Conservative Judaism

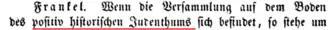
Frankel's speech in the protocol of the Frankfurt conference, mentioning "Positive-Historical Judaism" (second row, 2–4 words from left)

The rise of modern, centralized European states by the early 19th century heralded the end of Jewish judicial autonomy and social seclusion. Their communal corporate rights were abolished, and the process of emancipation and acculturation that followed quickly transformed the values and norms of the public. Estrangement and apathy toward Judaism were rampant. The communal, educational and civil reform process could not be restricted from affecting the core tenets of the faith. The new academic, critical study of Judaism ("Wissenschaft des Judentums") soon became a source of controversy. Rabbis and scholars argued to what degree, if at all, its findings could be used to determine present conduct. The modernized Orthodox in Germany, like rabbis Isaac Bernays and Azriel Hildesheimer, were content to cautiously study it while stringently adhering to the sanctity of holy texts and refusing to grant "Wissenschaft" any say in religious matters. On the other extreme were Rabbi Abraham Geiger, who would emerge as the founding father of Reform Judaism, and his supporters. They opposed any limit on critical research or its practical application, laying more weight on the need for change than continuity.